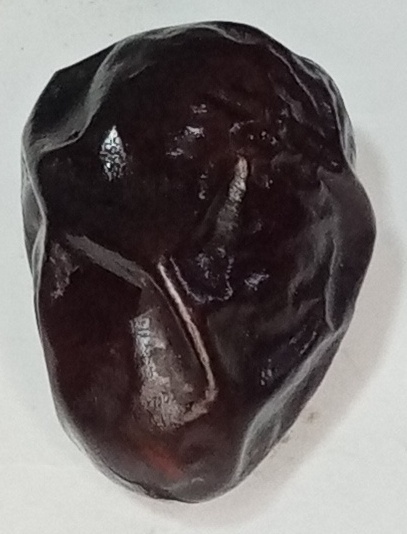
Variety: kupro
Size: large
Grade: grade-2